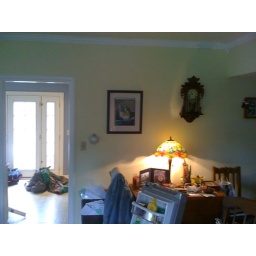
Your now standing in the old living room looking into where the new kitchen will be built.